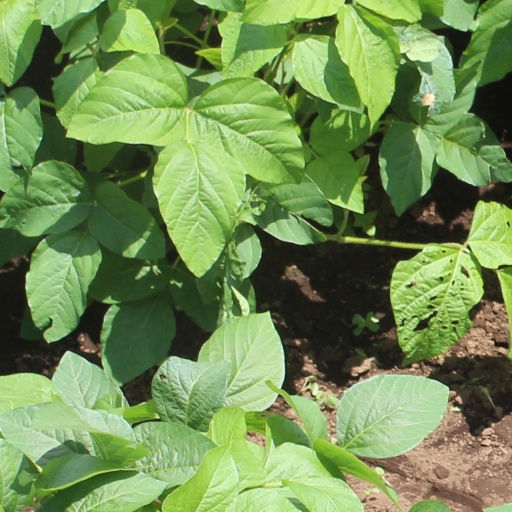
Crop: soybean